Daniel Barber (director)

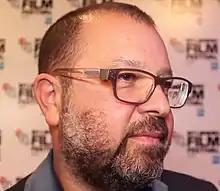
Barber at the UK premiere of "The Keeping Room" in 2014

Daniel Barber (born 1965) is a British director. Having begun his career as director of commercials, he was nominated for an Academy Award in 2008 for his short film "The Tonto Woman". In 2009 he directed Michael Caine in "Harry Brown".